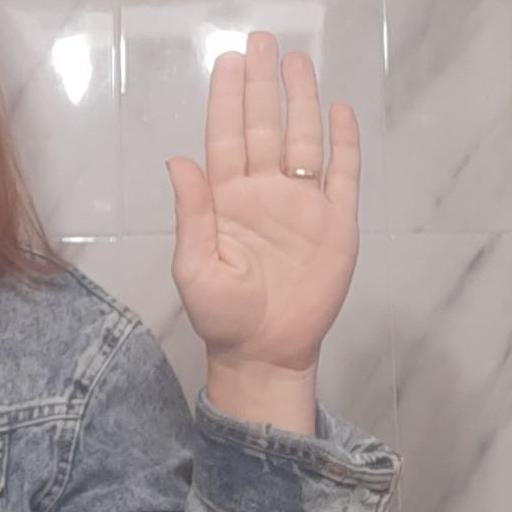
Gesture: stop